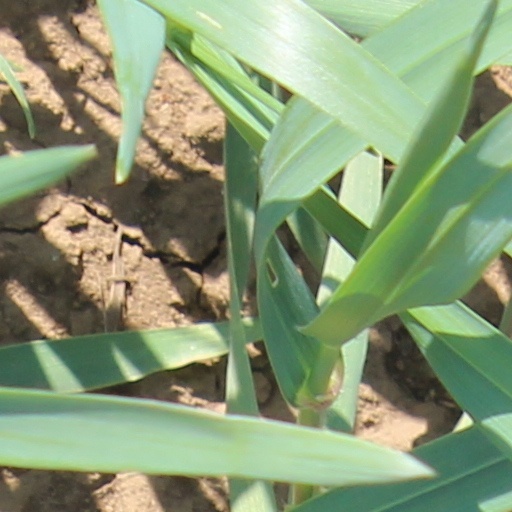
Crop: wheat